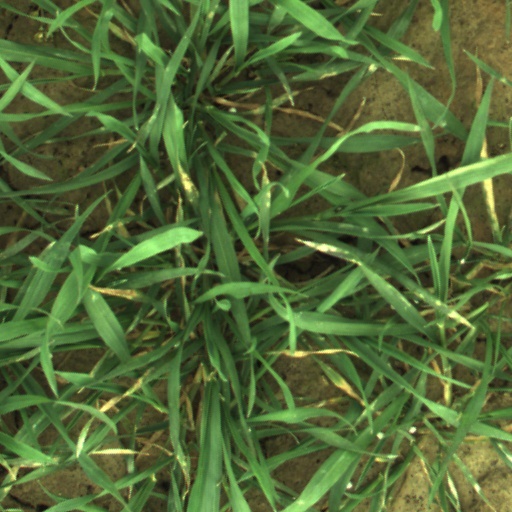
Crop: wheat